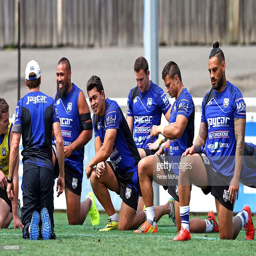
players stretch during a training session .